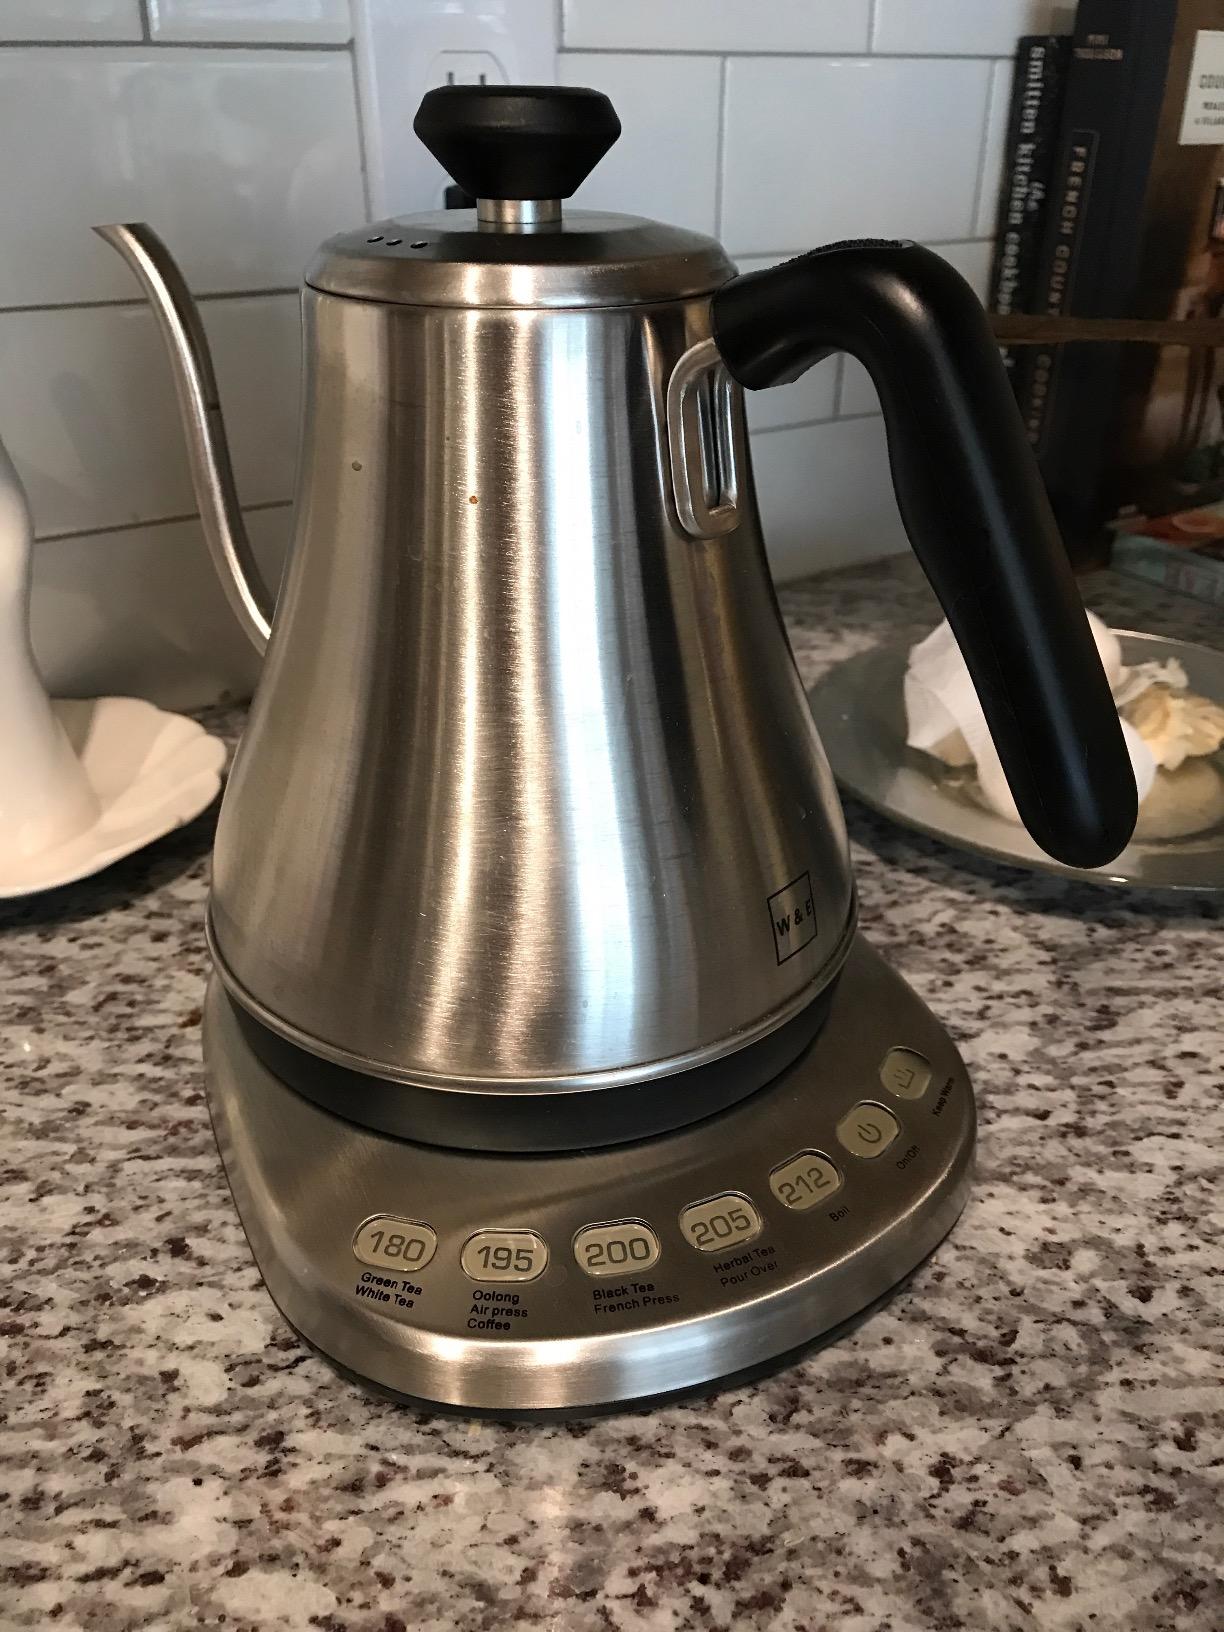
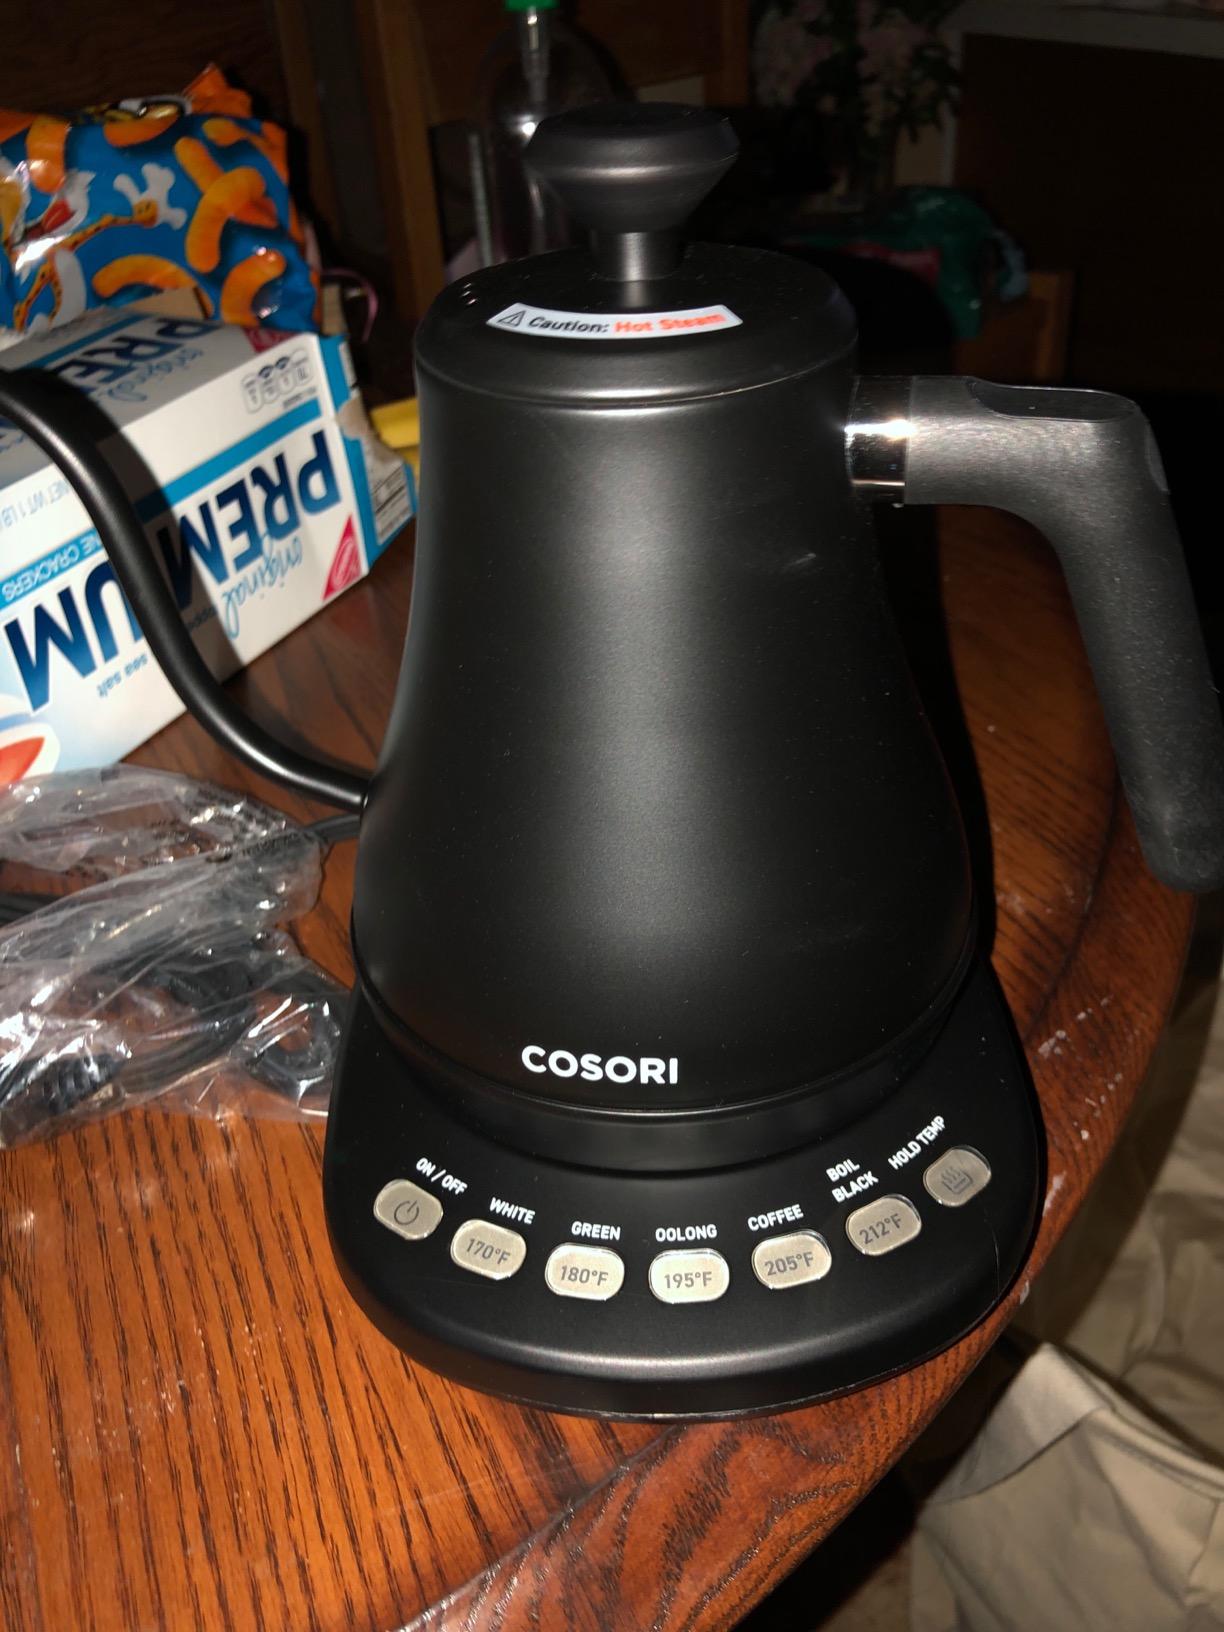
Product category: items_kettle
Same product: no